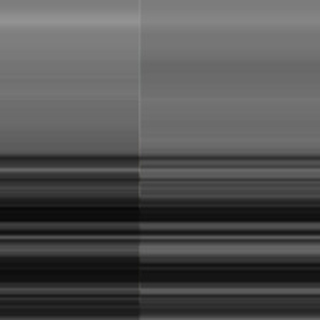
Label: sugarcane_bacterial_blight